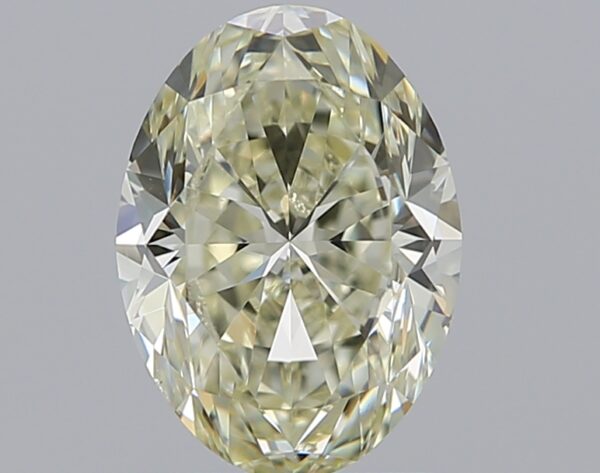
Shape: oval
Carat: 1.51
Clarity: SI1
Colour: N
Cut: VG
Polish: VG
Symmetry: VG
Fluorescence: N
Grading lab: GIA
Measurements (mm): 8.61 x 6.24 x 4.1